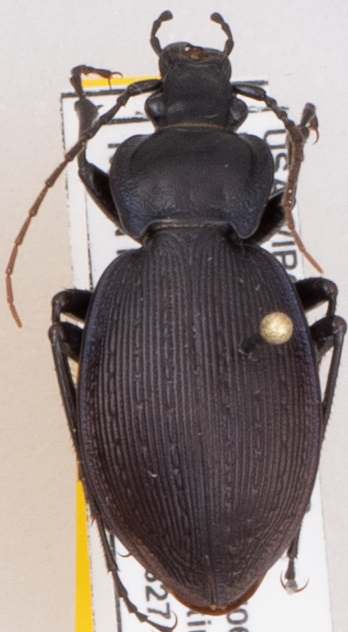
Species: Carabus goryi
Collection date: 2019-08-27
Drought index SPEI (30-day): -0.764
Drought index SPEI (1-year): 1.69
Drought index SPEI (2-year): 1.69